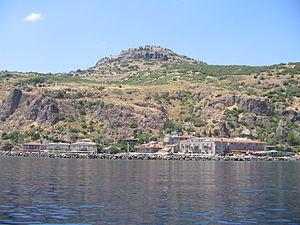
Assos est une cité grecque de Troade, au nord de l'Asie mineure, située à proximité de Lesbos. Le village où se trouve le site s'appelle officiellement Behramkale, il est situé dans le district d'Ayvacık de la province de Çanakkale et compte environ 1 100 habitants.